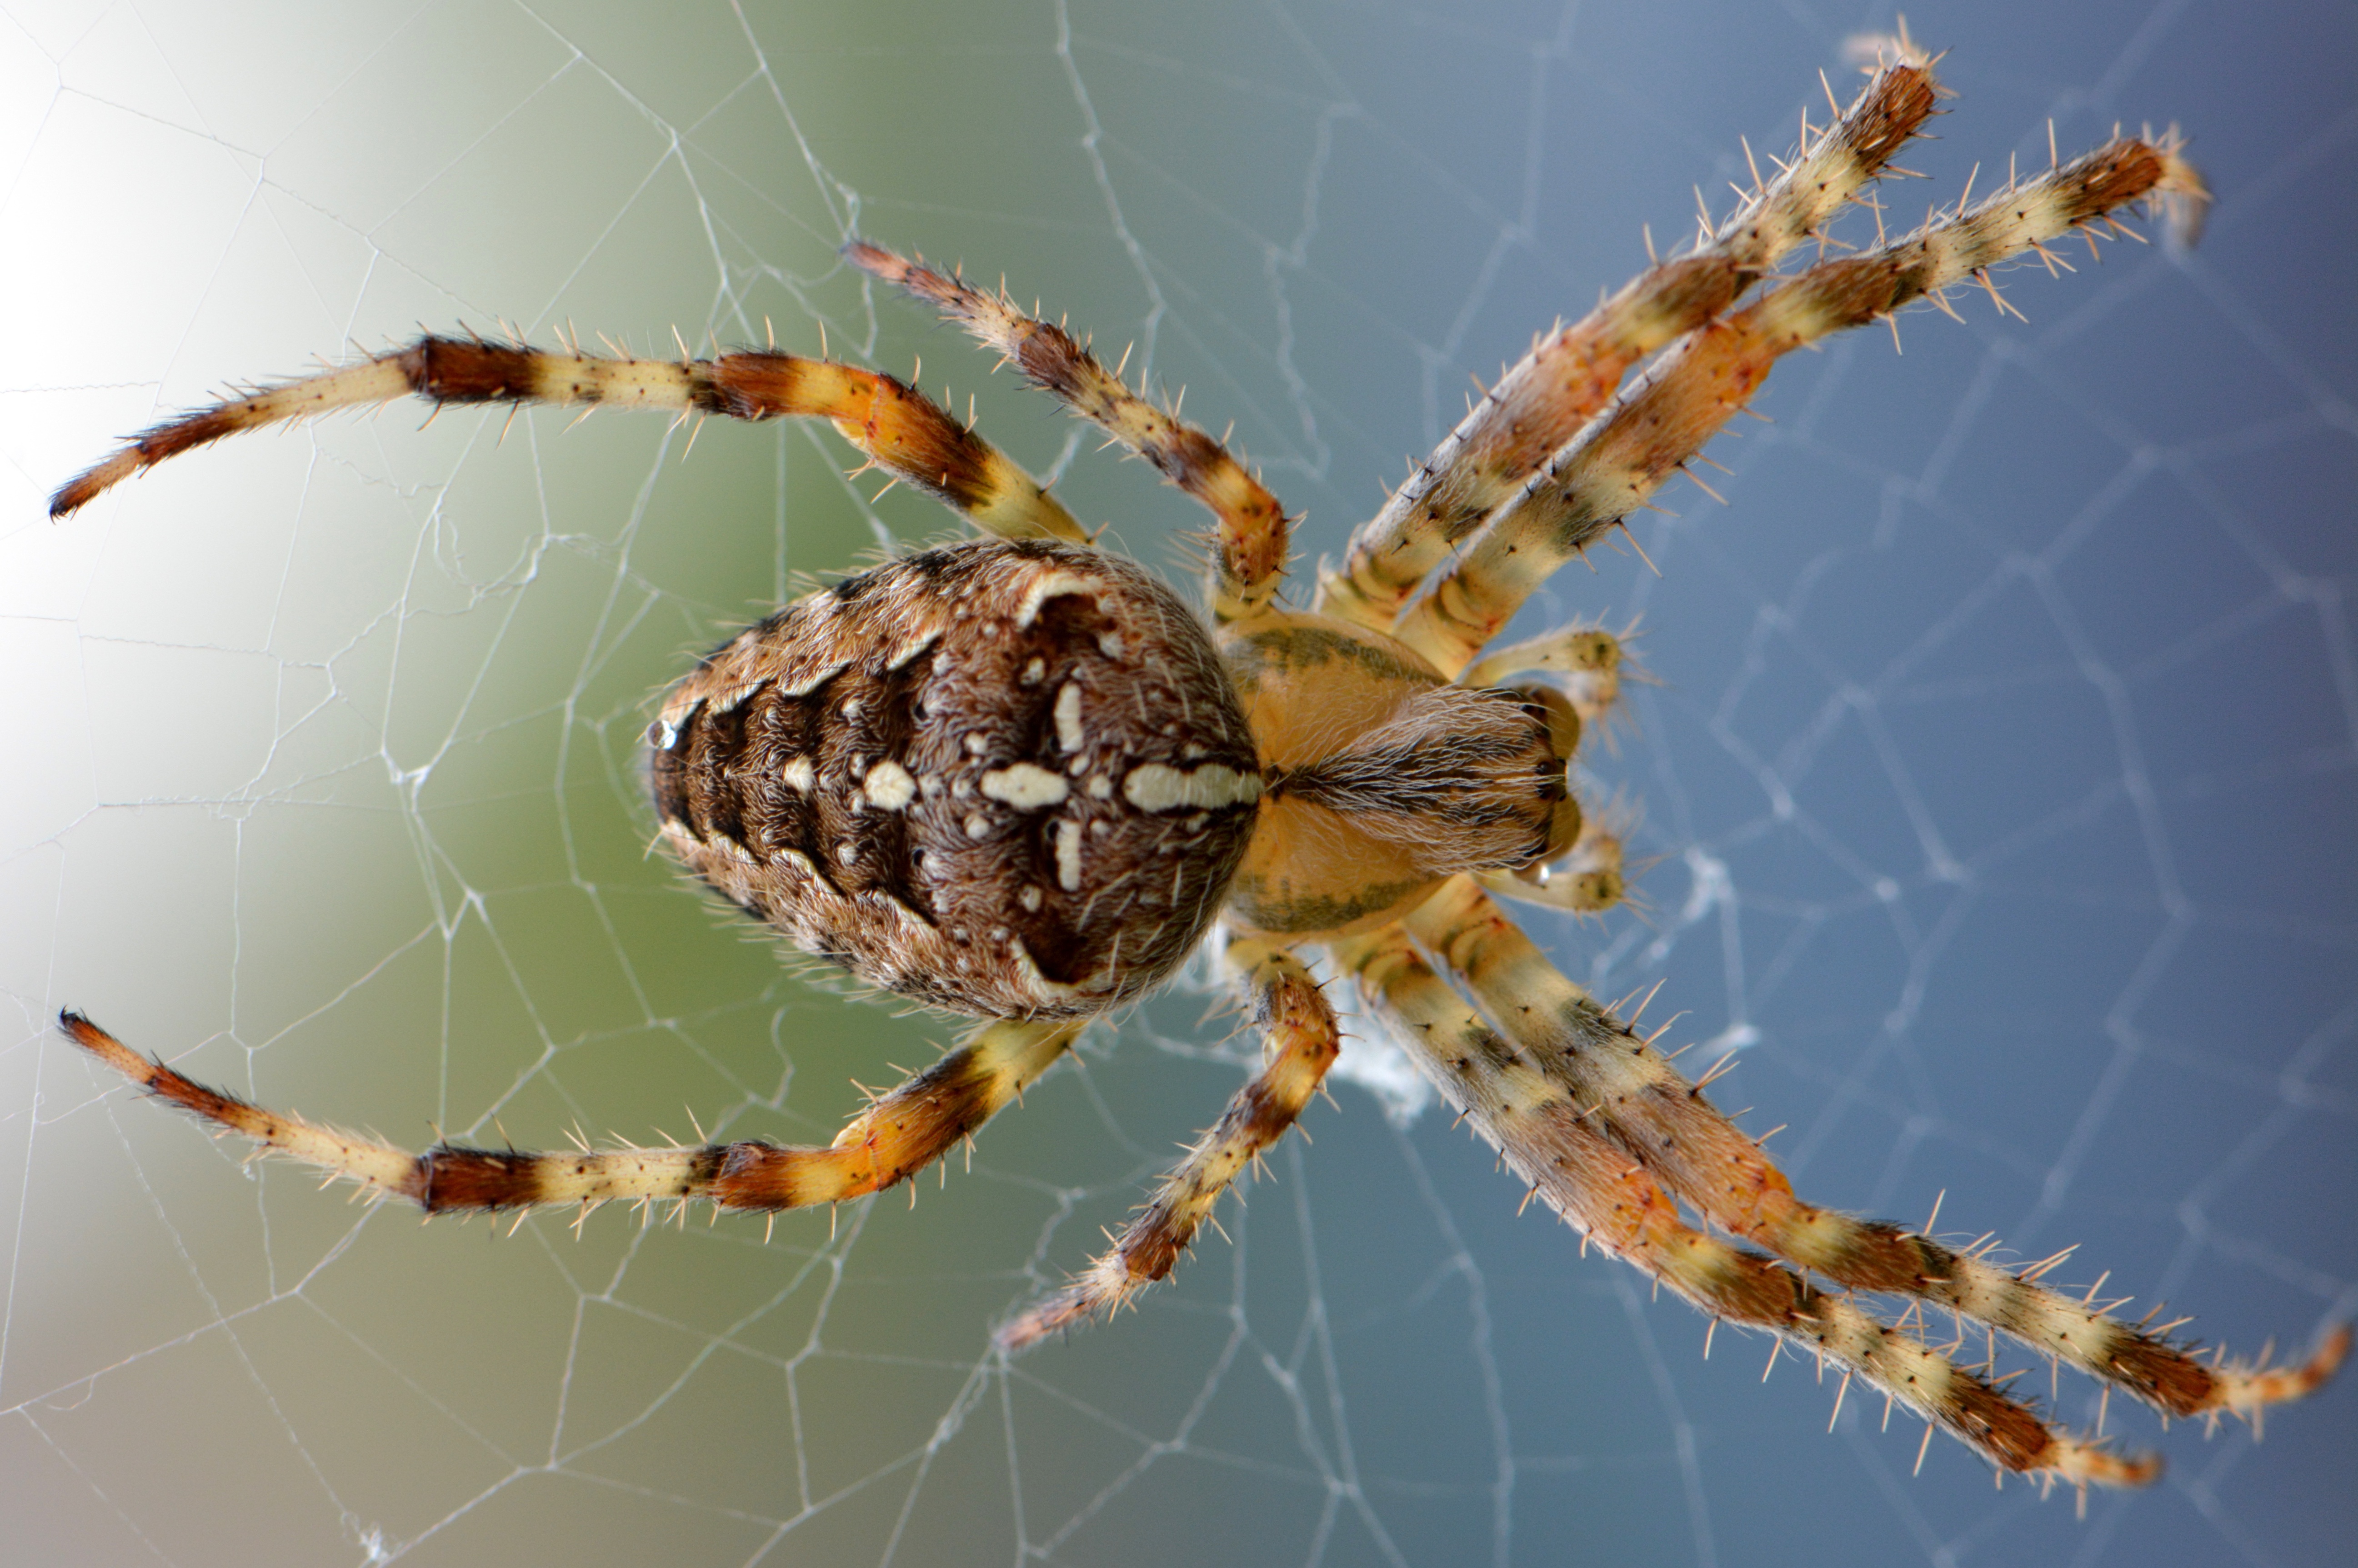
web, insect, macro, closeup, fauna, invertebrate, close up, spider, legs, arachnid, insects, argiope, macro photography, organism, arthropod, european garden spider, wolf spider, araneus, orb weaver spider, yellow garden spider